Epson

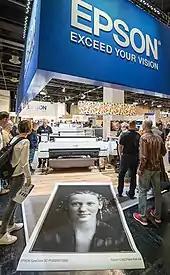
SureColor large format printer at Photokina, 2016

In June 2003, the company became public following their listing on the first section of the Tokyo Stock Exchange. Since 2017, the company is a constituent of the Nikkei Stock Average index. Although Seiko Group Corporation (f/k/a K. Hattori, Hattori Seiko, and Seiko Holdings) and the key members of the Hattori family still hold approximately 10% of the outstanding shares of Seiko Epson, the company is managed and operated completely independently from Seiko Group.